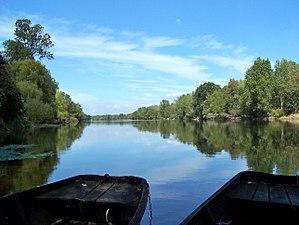
Saint-Germain-sur-Vienne est une commune française située dans le département d'Indre-et-Loire, en région Centre-Val de Loire.
Le Val de Loire est inscrit sur la liste du patrimoine mondial de l'Unesco depuis le 30 novembre 2000 sous la référence 933bis. La justification de l'inscription du territoire s'appuie sur plusieurs critères : son patrimoine architectural qui comprend les Châteaux de la Loire, son paysage culturel exceptionnel et ses monuments culturels, témoins de la Renaissance et du siècle des Lumières. La liste comprend à cette date 160 communes réparties dans 2 régions et 4 départements sur une longueur de 280 kilomètres qui s'étend de Sully-sur-Loire à Chalonnes.